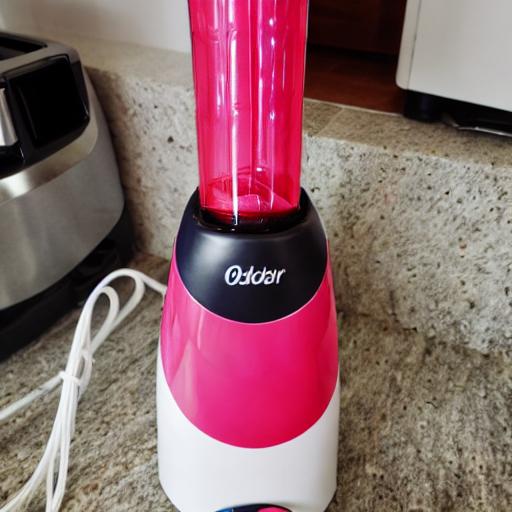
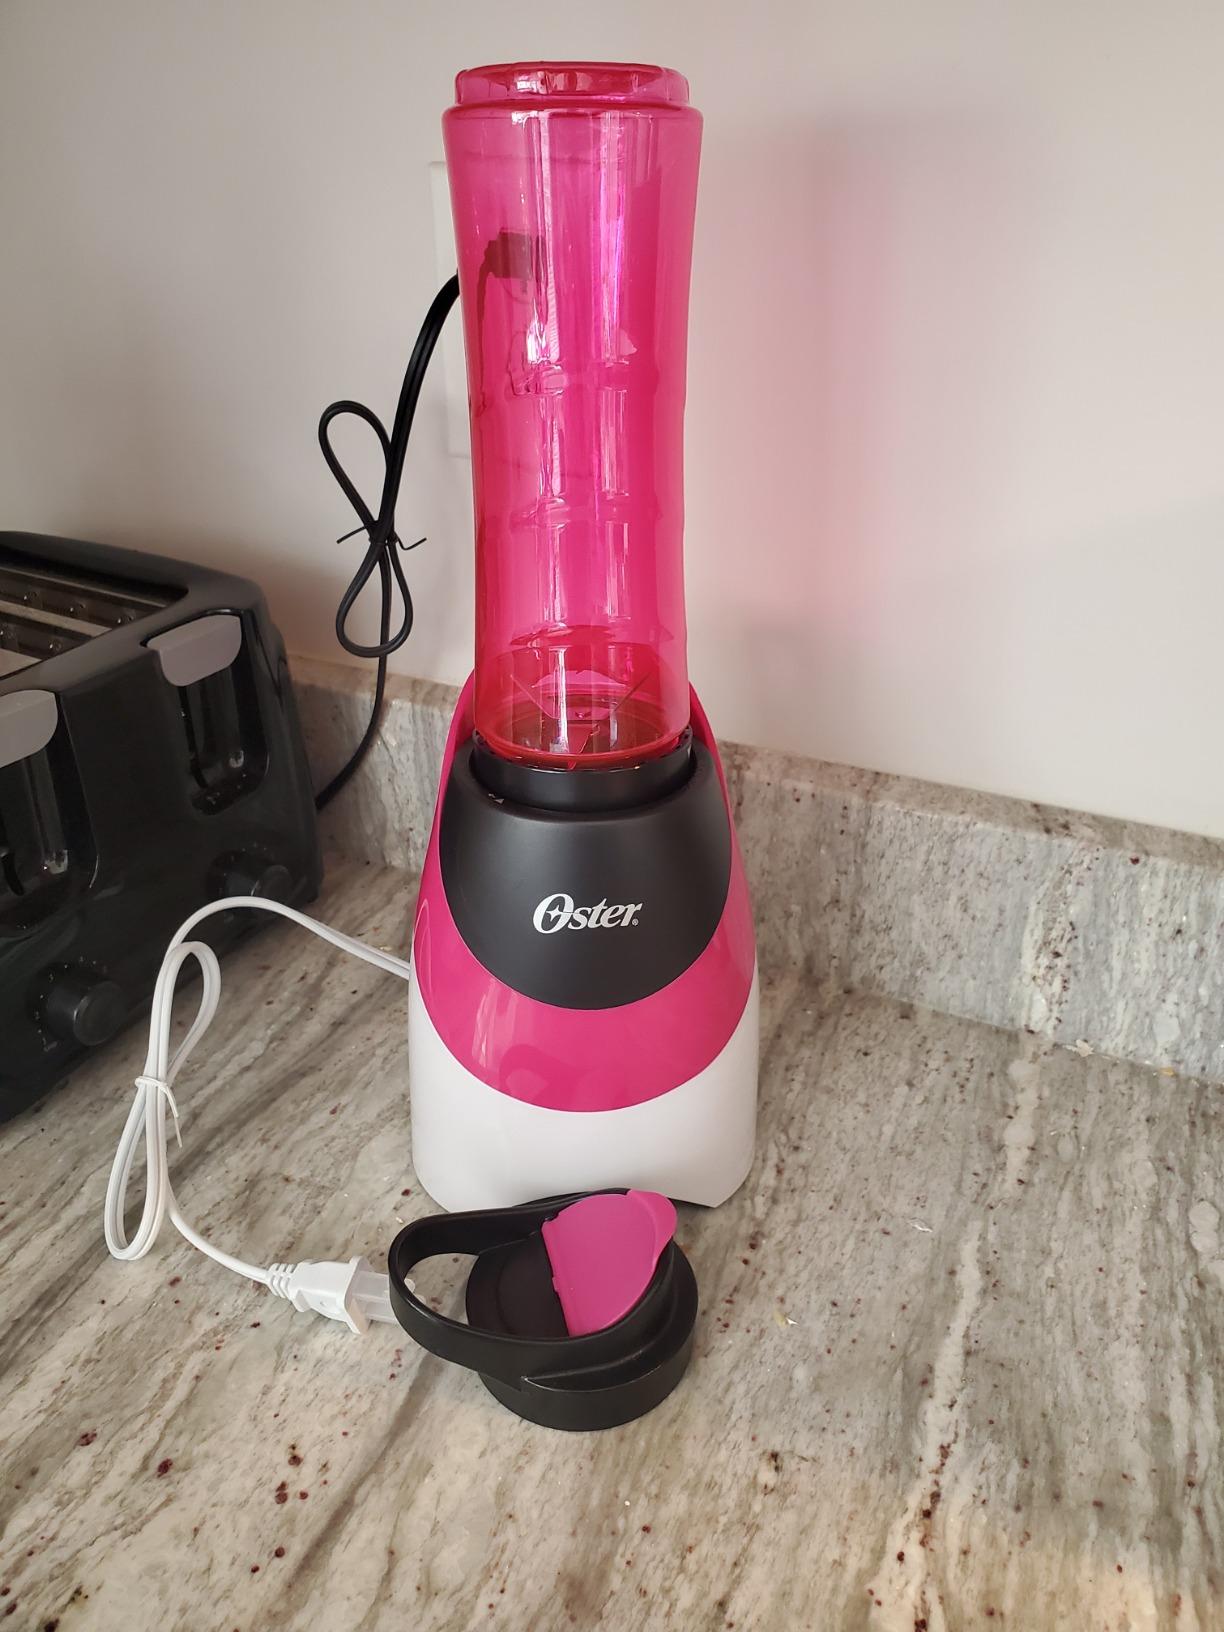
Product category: items_blender
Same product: no